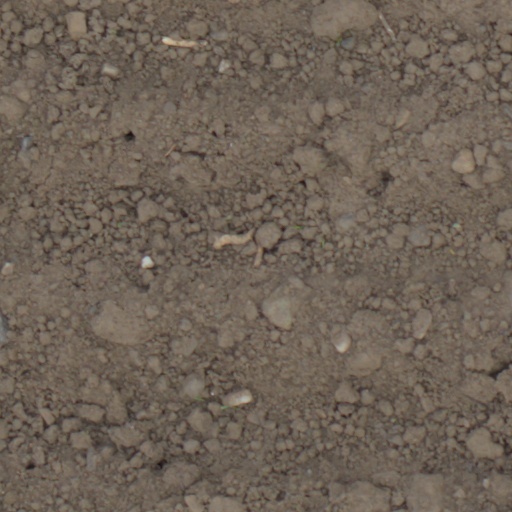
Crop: wheat